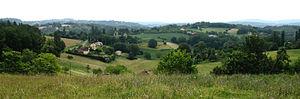
Région de Meyrals, Dordogne, France
Meyrals est une commune française située dans le département de la Dordogne, en région Nouvelle-Aquitaine.